Video game clone

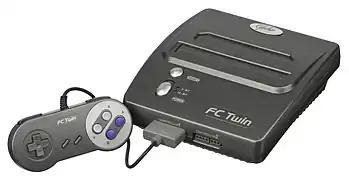
The FC Twin, a popular clone system compatible with game cartridges for the original Nintendo Entertainment System and the Super NES.

A video game clone is either a video game or a video game console very similar to, or heavily inspired by, a previous popular game or console. Clones are typically made to take financial advantage of the popularity of the cloned game or system, but clones may also result from earnest attempts to create homages or expand on game mechanics from the original game. An additional motivation unique to the medium of games as software with limited compatibility, is the desire to port a simulacrum of a game to platforms that the original is unavailable for or unsatisfactorily implemented on.